Morbio Inferiore

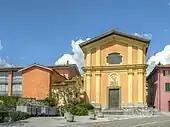
San Rocco Church

From the , 3,460 or 84.3% were Roman Catholic, while 132 or 3.2% belonged to the Swiss Reformed Church. Of the rest of the population, there were 23 members of an Orthodox church (or about 0.56% of the population), there were 8 individuals (or about 0.19% of the population) who belonged to the Christian Catholic Church, and, there were 33 individuals (or about 0.80% of the population) who belonged to another Christian church. There were 2 individuals who were Buddhist, 13 individuals who were Hindu and 1 individual who belonged to another church. 204 (or about 4.97% of the population) belonged to no church, are agnostic or atheist, and 192 individuals (or about 4.68% of the population) did not answer the question.